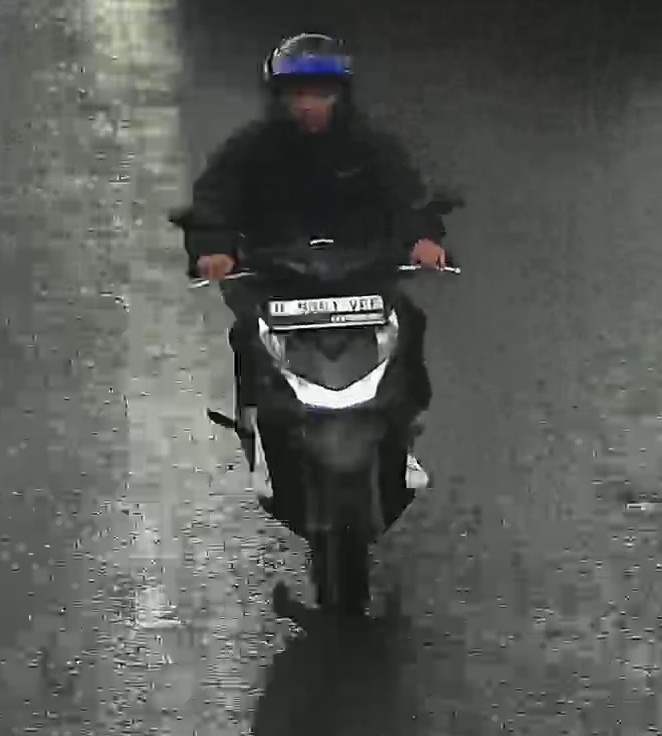
person-with-helmet: 1
person-without-helmet: 0